Fatimah Baeshen

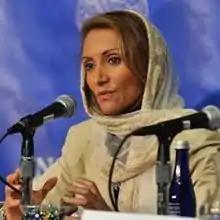
Fatimah S. Baeshen

Fatimah Salem A. Baeshen is a Saudi-American official who has worked for the Saudi government.